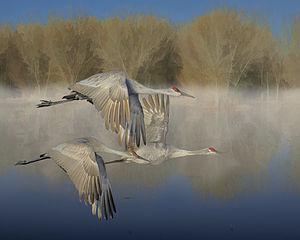
La Grue du Canada est une espèce de grands échassiers de la famille des Gruidae vivant en Amérique du Nord, à Cuba et en Sibérie.